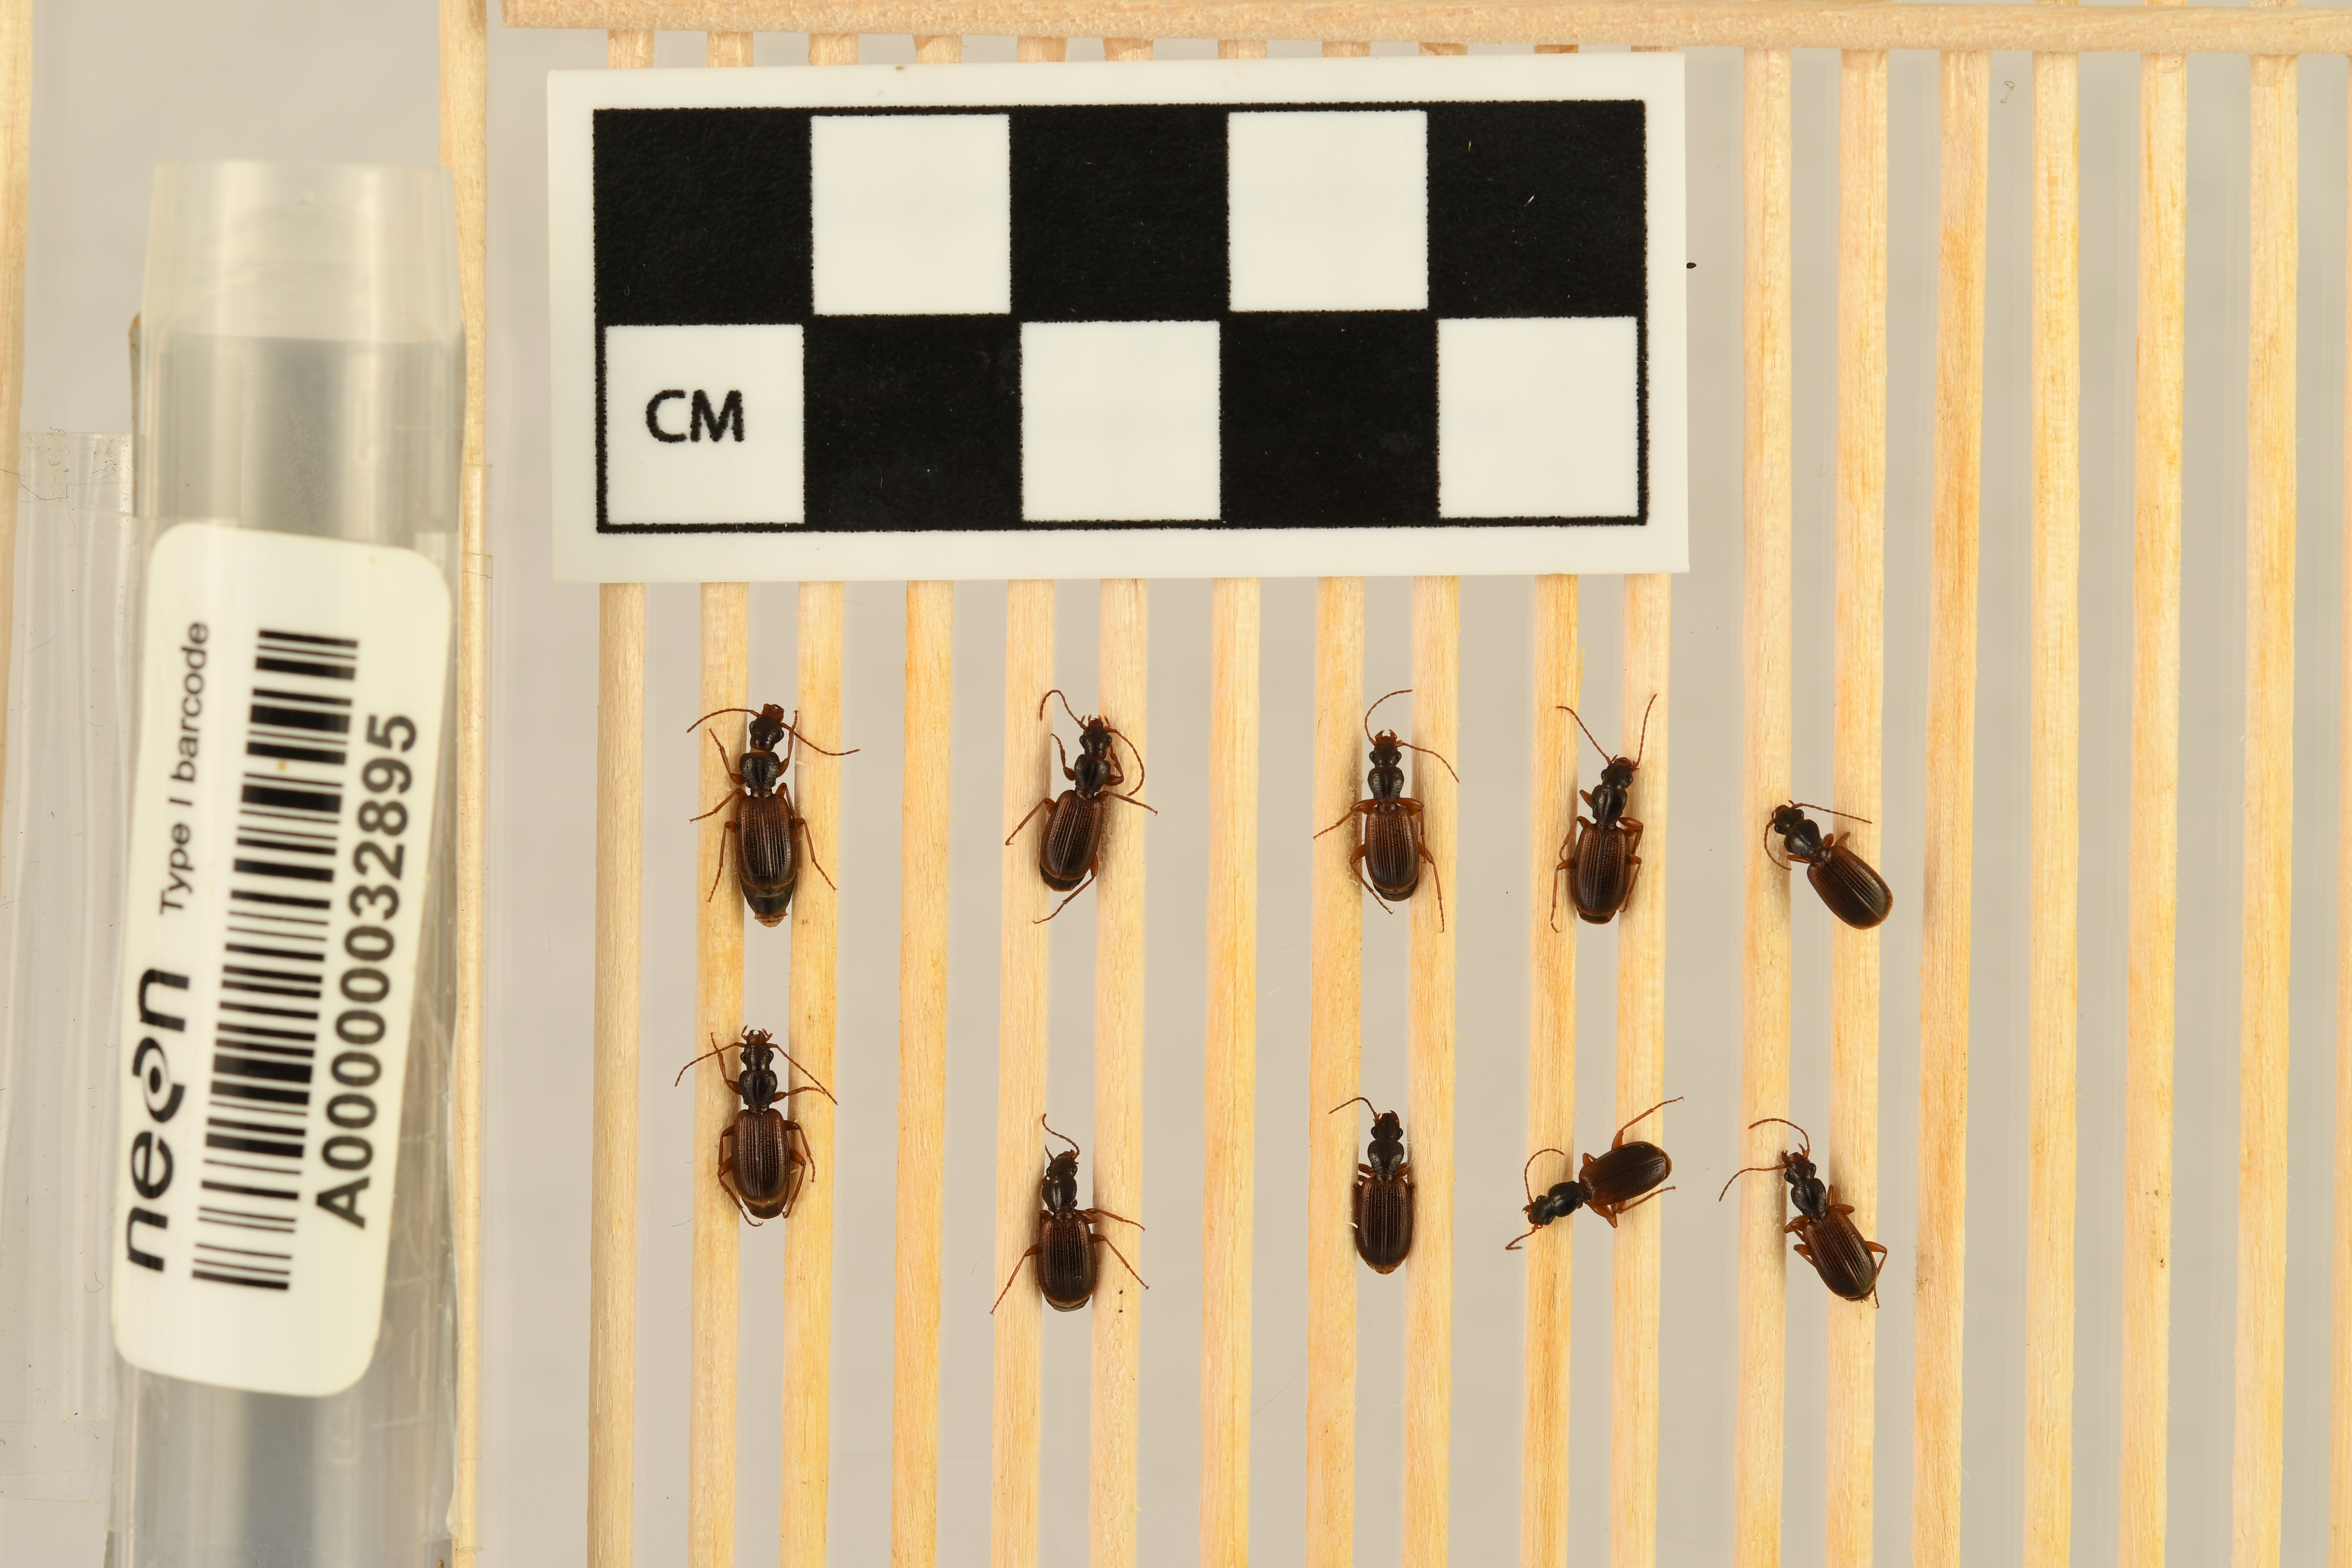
Cymindis neglecta — Bartlett Experimental Forest NEON, plot BART_066. Beetle 1, ElytraLength: 0.3901 cm (lying flat: Yes)

Cymindis neglecta — Bartlett Experimental Forest NEON, plot BART_066. Beetle 1, ElytraWidth: 0.1958 cm (lying flat: Yes)

Cymindis neglecta — Bartlett Experimental Forest NEON, plot BART_066. Beetle 2, ElytraLength: 0.3533 cm (lying flat: Yes)

Cymindis neglecta — Bartlett Experimental Forest NEON, plot BART_066. Beetle 2, ElytraWidth: 0.1874 cm (lying flat: Yes)

Cymindis neglecta — Bartlett Experimental Forest NEON, plot BART_066. Beetle 3, ElytraLength: 0.3451 cm (lying flat: Yes)

Cymindis neglecta — Bartlett Experimental Forest NEON, plot BART_066. Beetle 3, ElytraWidth: 0.1819 cm (lying flat: Yes)

Cymindis neglecta — Bartlett Experimental Forest NEON, plot BART_066. Beetle 4, ElytraLength: 0.3737 cm (lying flat: Yes)

Cymindis neglecta — Bartlett Experimental Forest NEON, plot BART_066. Beetle 4, ElytraWidth: 0.205 cm (lying flat: Yes)

Cymindis neglecta — Bartlett Experimental Forest NEON, plot BART_066. Beetle 5, ElytraLength: 0.3719 cm (lying flat: Yes)

Cymindis neglecta — Bartlett Experimental Forest NEON, plot BART_066. Beetle 5, ElytraWidth: 0.1791 cm (lying flat: Yes)

Cymindis neglecta — Bartlett Experimental Forest NEON, plot BART_066. Beetle 6, ElytraLength: 0.3831 cm (lying flat: Yes)

Cymindis neglecta — Bartlett Experimental Forest NEON, plot BART_066. Beetle 6, ElytraWidth: 0.2281 cm (lying flat: Yes)

Cymindis neglecta — Bartlett Experimental Forest NEON, plot BART_066. Beetle 7, ElytraLength: 0.3639 cm (lying flat: Yes)

Cymindis neglecta — Bartlett Experimental Forest NEON, plot BART_066. Beetle 7, ElytraWidth: 0.1948 cm (lying flat: Yes)

Cymindis neglecta — Bartlett Experimental Forest NEON, plot BART_066. Beetle 8, ElytraLength: 0.3702 cm (lying flat: Yes)

Cymindis neglecta — Bartlett Experimental Forest NEON, plot BART_066. Beetle 8, ElytraWidth: 0.2014 cm (lying flat: Yes)

Cymindis neglecta — Bartlett Experimental Forest NEON, plot BART_066. Beetle 9, ElytraLength: 0.3462 cm (lying flat: No)

Cymindis neglecta — Bartlett Experimental Forest NEON, plot BART_066. Beetle 9, ElytraWidth: 0.1953 cm (lying flat: No)

Cymindis neglecta — Bartlett Experimental Forest NEON, plot BART_066. Beetle 10, ElytraLength: 0.382 cm (lying flat: Yes)

Cymindis neglecta — Bartlett Experimental Forest NEON, plot BART_066. Beetle 10, ElytraWidth: 0.2033 cm (lying flat: Yes)

Cymindis neglecta — Bartlett Experimental Forest NEON, plot BART_066. Beetle 1, ElytraLength: 0.4305 cm (lying flat: Yes)

Cymindis neglecta — Bartlett Experimental Forest NEON, plot BART_066. Beetle 1, ElytraWidth: 0.1621 cm (lying flat: Yes)

Cymindis neglecta — Bartlett Experimental Forest NEON, plot BART_066. Beetle 2, ElytraLength: 0.3831 cm (lying flat: Yes)

Cymindis neglecta — Bartlett Experimental Forest NEON, plot BART_066. Beetle 2, ElytraWidth: 0.1693 cm (lying flat: Yes)

Cymindis neglecta — Bartlett Experimental Forest NEON, plot BART_066. Beetle 3, ElytraLength: 0.3879 cm (lying flat: Yes)

Cymindis neglecta — Bartlett Experimental Forest NEON, plot BART_066. Beetle 3, ElytraWidth: 0.1692 cm (lying flat: Yes)

Cymindis neglecta — Bartlett Experimental Forest NEON, plot BART_066. Beetle 4, ElytraLength: 0.4106 cm (lying flat: Yes)

Cymindis neglecta — Bartlett Experimental Forest NEON, plot BART_066. Beetle 4, ElytraWidth: 0.1633 cm (lying flat: Yes)

Cymindis neglecta — Bartlett Experimental Forest NEON, plot BART_066. Beetle 5, ElytraLength: 0.3934 cm (lying flat: Yes)

Cymindis neglecta — Bartlett Experimental Forest NEON, plot BART_066. Beetle 5, ElytraWidth: 0.1744 cm (lying flat: Yes)

Cymindis neglecta — Bartlett Experimental Forest NEON, plot BART_066. Beetle 6, ElytraLength: 0.4298 cm (lying flat: Yes)

Cymindis neglecta — Bartlett Experimental Forest NEON, plot BART_066. Beetle 6, ElytraWidth: 0.1832 cm (lying flat: Yes)

Cymindis neglecta — Bartlett Experimental Forest NEON, plot BART_066. Beetle 7, ElytraLength: 0.4087 cm (lying flat: Yes)

Cymindis neglecta — Bartlett Experimental Forest NEON, plot BART_066. Beetle 7, ElytraWidth: 0.1696 cm (lying flat: Yes)

Cymindis neglecta — Bartlett Experimental Forest NEON, plot BART_066. Beetle 8, ElytraLength: 0.4014 cm (lying flat: Yes)

Cymindis neglecta — Bartlett Experimental Forest NEON, plot BART_066. Beetle 8, ElytraWidth: 0.1761 cm (lying flat: Yes)

Cymindis neglecta — Bartlett Experimental Forest NEON, plot BART_066. Beetle 9, ElytraLength: 0.3884 cm (lying flat: Yes)

Cymindis neglecta — Bartlett Experimental Forest NEON, plot BART_066. Beetle 9, ElytraWidth: 0.1544 cm (lying flat: Yes)

Cymindis neglecta — Bartlett Experimental Forest NEON, plot BART_066. Beetle 10, ElytraLength: 0.4071 cm (lying flat: Yes)

Cymindis neglecta — Bartlett Experimental Forest NEON, plot BART_066. Beetle 10, ElytraWidth: 0.1817 cm (lying flat: Yes)

Cymindis neglecta — Bartlett Experimental Forest NEON, plot BART_066. Beetle 1, ElytraLength: 0.4521 cm (lying flat: Yes)

Cymindis neglecta — Bartlett Experimental Forest NEON, plot BART_066. Beetle 1, ElytraWidth: 0.2117 cm (lying flat: Yes)

Cymindis neglecta — Bartlett Experimental Forest NEON, plot BART_066. Beetle 2, ElytraLength: 0.4101 cm (lying flat: Yes)

Cymindis neglecta — Bartlett Experimental Forest NEON, plot BART_066. Beetle 2, ElytraWidth: 0.2138 cm (lying flat: Yes)

Cymindis neglecta — Bartlett Experimental Forest NEON, plot BART_066. Beetle 3, ElytraLength: 0.3889 cm (lying flat: Yes)

Cymindis neglecta — Bartlett Experimental Forest NEON, plot BART_066. Beetle 3, ElytraWidth: 0.2047 cm (lying flat: Yes)

Cymindis neglecta — Bartlett Experimental Forest NEON, plot BART_066. Beetle 4, ElytraLength: 0.4254 cm (lying flat: Yes)

Cymindis neglecta — Bartlett Experimental Forest NEON, plot BART_066. Beetle 4, ElytraWidth: 0.2062 cm (lying flat: Yes)

Cymindis neglecta — Bartlett Experimental Forest NEON, plot BART_066. Beetle 5, ElytraLength: 0.4233 cm (lying flat: Yes)

Cymindis neglecta — Bartlett Experimental Forest NEON, plot BART_066. Beetle 5, ElytraWidth: 0.2142 cm (lying flat: Yes)

Cymindis neglecta — Bartlett Experimental Forest NEON, plot BART_066. Beetle 6, ElytraLength: 0.4371 cm (lying flat: Yes)

Cymindis neglecta — Bartlett Experimental Forest NEON, plot BART_066. Beetle 6, ElytraWidth: 0.2255 cm (lying flat: Yes)

Cymindis neglecta — Bartlett Experimental Forest NEON, plot BART_066. Beetle 7, ElytraLength: 0.416 cm (lying flat: Yes)

Cymindis neglecta — Bartlett Experimental Forest NEON, plot BART_066. Beetle 7, ElytraWidth: 0.2117 cm (lying flat: Yes)

Cymindis neglecta — Bartlett Experimental Forest NEON, plot BART_066. Beetle 8, ElytraLength: 0.4085 cm (lying flat: Yes)

Cymindis neglecta — Bartlett Experimental Forest NEON, plot BART_066. Beetle 8, ElytraWidth: 0.2042 cm (lying flat: Yes)

Cymindis neglecta — Bartlett Experimental Forest NEON, plot BART_066. Beetle 9, ElytraLength: 0.4097 cm (lying flat: Yes)

Cymindis neglecta — Bartlett Experimental Forest NEON, plot BART_066. Beetle 9, ElytraWidth: 0.1859 cm (lying flat: Yes)

Cymindis neglecta — Bartlett Experimental Forest NEON, plot BART_066. Beetle 10, ElytraLength: 0.4167 cm (lying flat: Yes)

Cymindis neglecta — Bartlett Experimental Forest NEON, plot BART_066. Beetle 10, ElytraWidth: 0.1993 cm (lying flat: Yes)